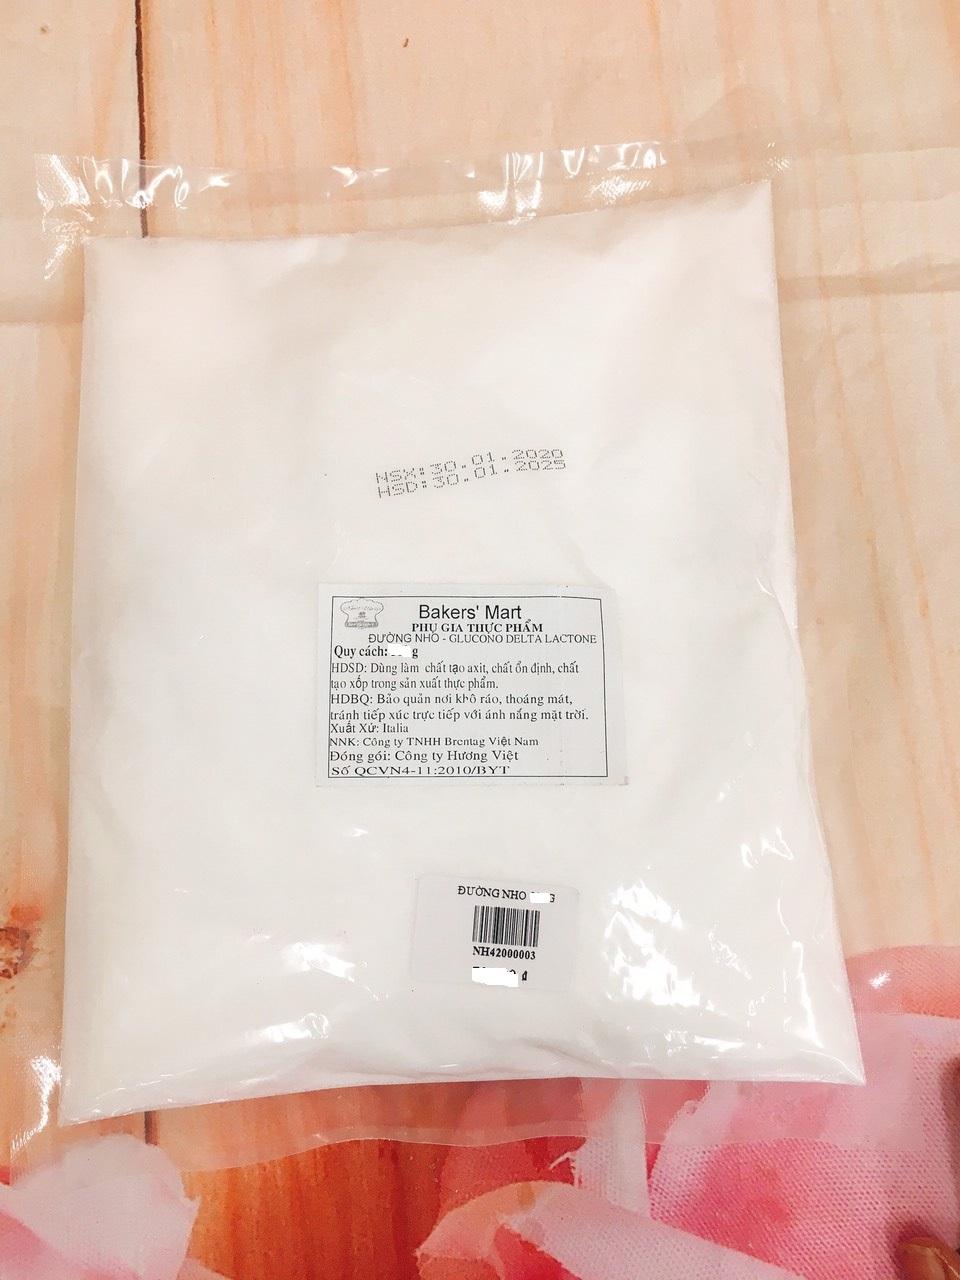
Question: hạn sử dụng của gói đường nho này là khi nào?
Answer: hạn sử dụng của gói đường nho này là ngày 30 tháng 1 năm 2025